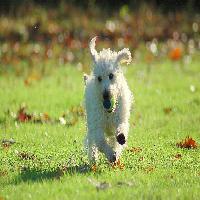
Weather: sun or clear